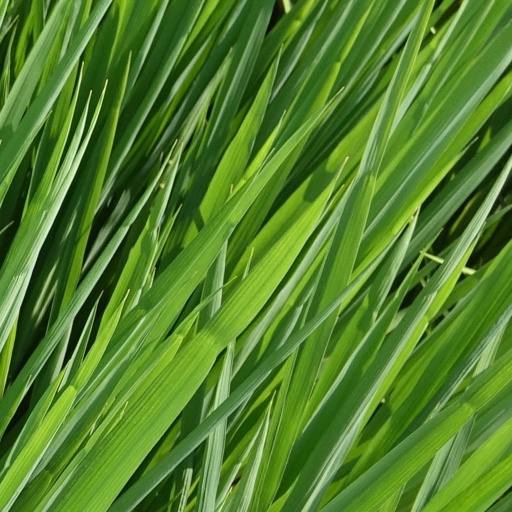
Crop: rice